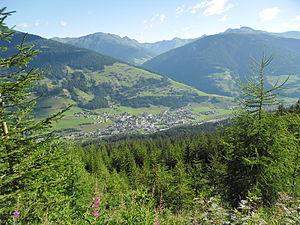
Sillian est une commune autrichienne du district de Lienz dans le Tyrol.